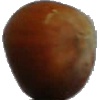
Label: nut_forest